Jaguar C-Type

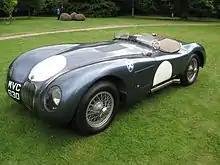
1953 Jaguar C-Type in Ecurie Ecosse colours displayed at Dulwich Picture Gallery, 29 June 2014

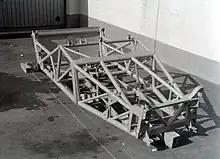
C-Type frame

The C-Type was successful in racing, most notably at the Le Mans 24 hours race, which it won twice.